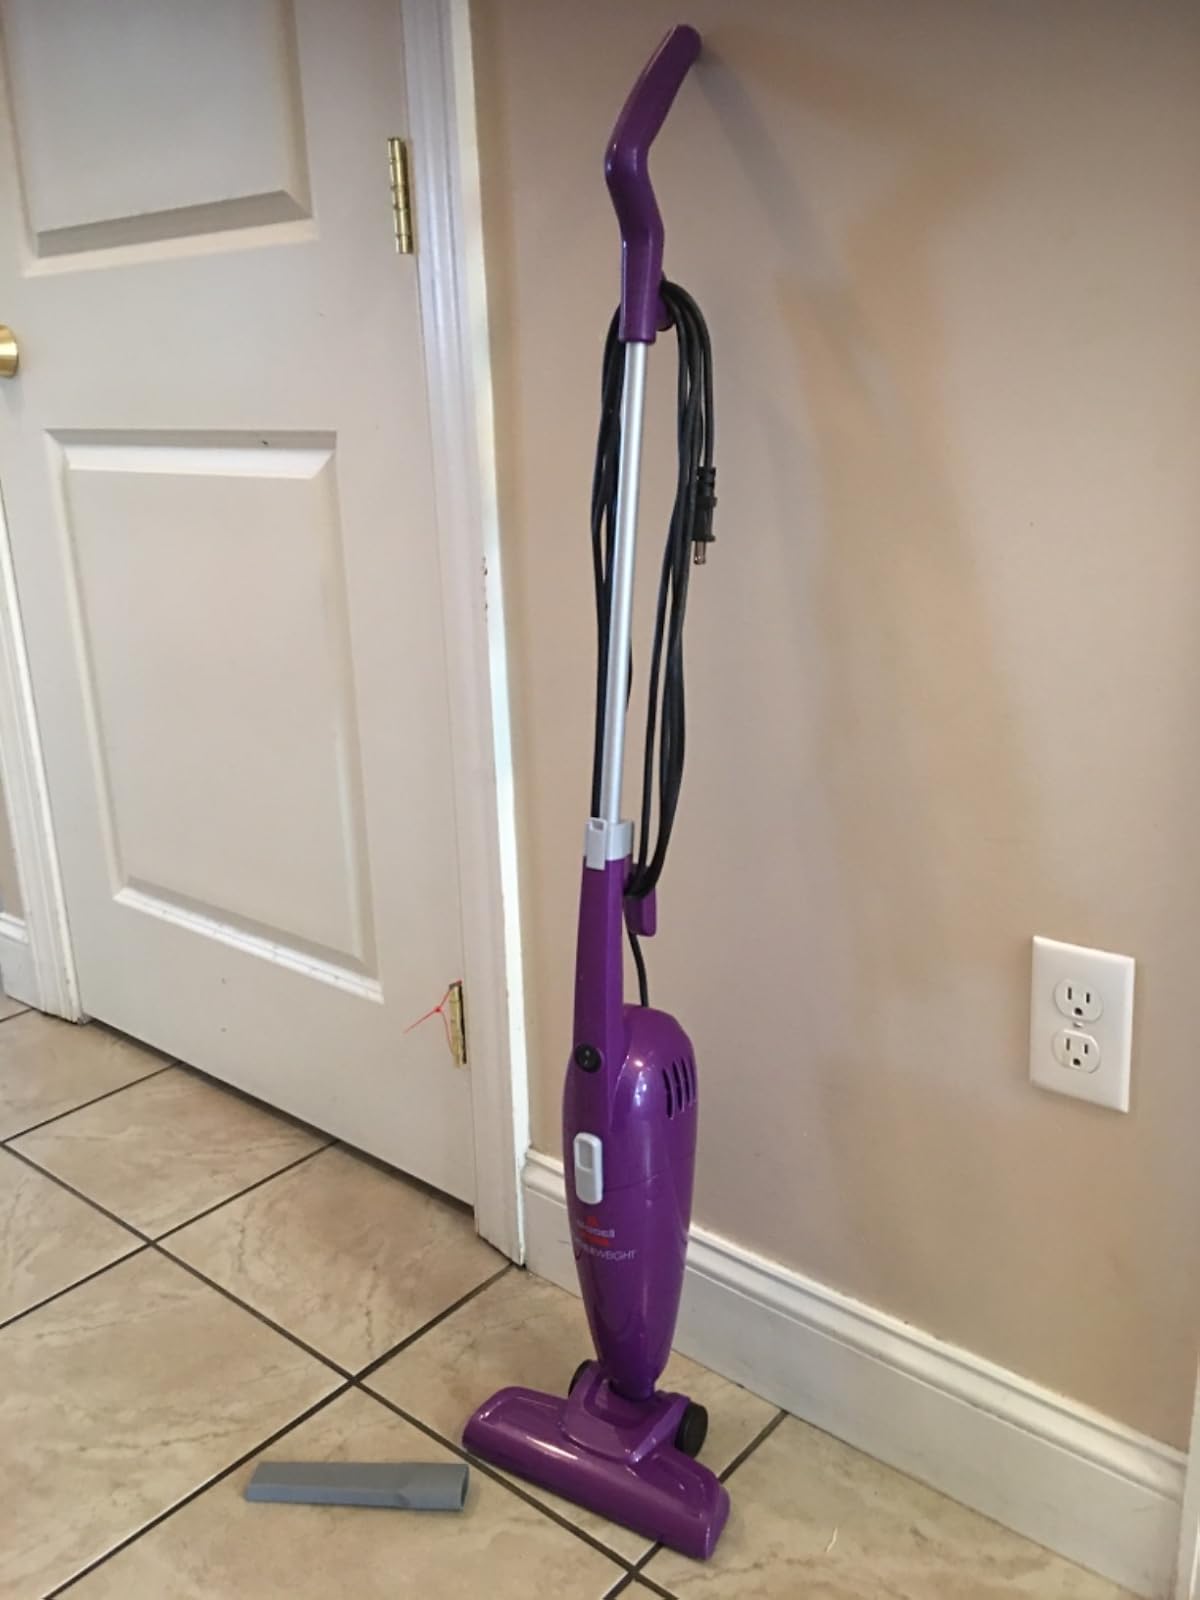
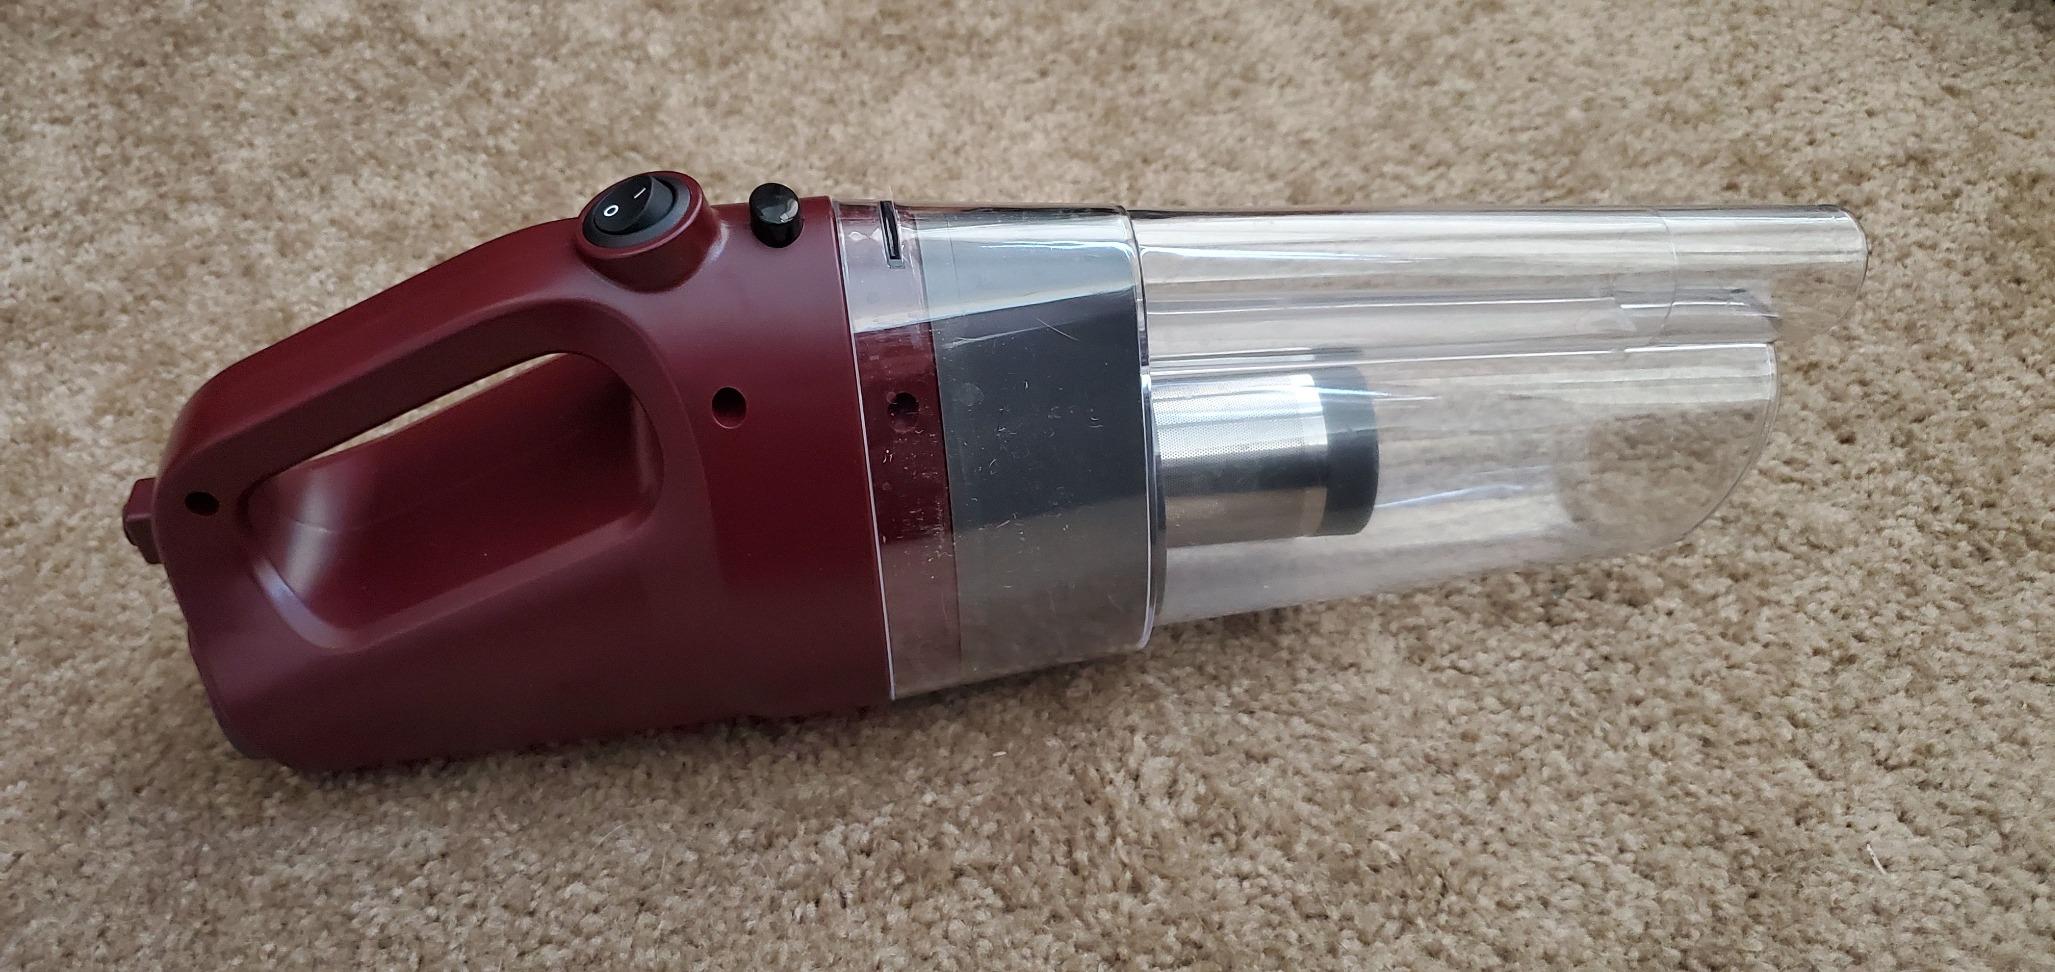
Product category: items_vacuum
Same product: no